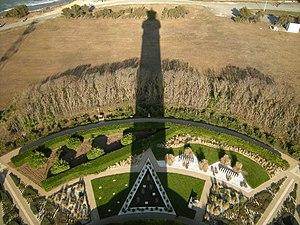
Le fr:Phare de Chassiron phare de Chassiron et ses jardins, sur l’île d’Oléron.
Le phare de Chassiron, juché sur une falaise rocheuse, est situé à l'extrémité nord de l'île d'Oléron, près de la ville de Saint-Denis-d'Oléron. Le phare permet aux marins de rentrer dans les eaux du pertuis d'Antioche, lieu semé de récifs et réputé pour ses nombreux naufrages. C'est le plus ancien phare de France encore en activité après celui de Cordouan.
Cette page recense les jardins de France bénéficiant du label « jardin remarquable ».